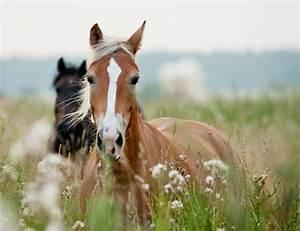
horse